List of birds of Brunei

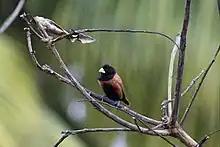
Chestnut munia

The estrildid finches are small passerine birds of the Old World tropics and Australasia. They are gregarious and often colonial seed eaters with short thick but pointed bills. They are all similar in structure and habits, but have a wide variation in plumage colors and patterns.